Kateřina Siniaková

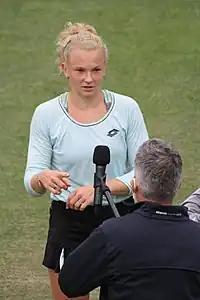
Siniaková at the 2021 Bad Homburg Open.

Siniaková started year well, playing at the Shenzhen Open where she reached the finals in both singles and doubles, but lost to Simona Halep in both. Her run to the singles final included a semifinal-win over Maria Sharapova. She played in the doubles final alongside Krejčíková, but they lost to Halep and Irina-Camelia Begu. She then lost to Elina Svitolina in the first-round match at the Australian Open, and in doubles reached the third round with Krejčíková. Siniaková then reached the quarterfinals in singles at the Premier-level St. Petersburg Ladies' Trophy, and then in May, she reached the quarterfinal of the Prague Open and the semifinal of the Nuremberg Cup. During that period, things got better in doubles where she first reached the semifinals of the Premier 5 Qatar Ladies Open and then the final of the Premier Mandatory Miami Open.